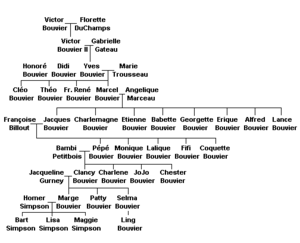
Marge Simpson
Marges stamtræ
"Marjorie ""Marge"" Simpson er en fiktiv hovedperson i den animerede tv-serie The Simpsons og en del af den familie, som serien handler om. Skuespilleren Julie Kavner lægger stemme til hende. Marge debuterede på tv i The Tracey Ullman Show-kortfilmen Good Night den 19. april 1987.